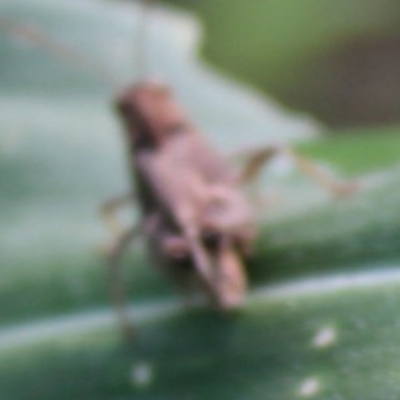
Crop: Maize
Condition: grasshoper